2002 Sugar Bowl

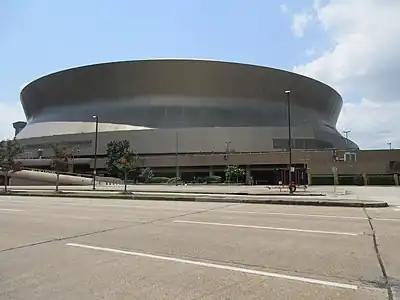
The Louisiana Superdome in New Orleans, Louisiana, hosted the Sugar Bowl.

The 2002 Sugar Bowl, a 2001–02 BCS game, was played on January 1, 2002. This 68th edition to the Sugar Bowl featured the Illinois Fighting Illini, and the LSU Tigers. Illinois came into the game 10–1, and ranked 8th in the BCS, whereas LSU came into the game 9–3, and ranked 13th in the BCS. Sponsored by Nokia, the game was officially known as the Nokia Sugar Bowl.